Streptococcal pyrogenic exotoxin

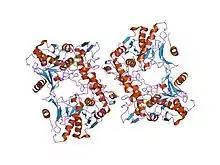
"Structure of SpeB."

SpeB is a 28 kDa protein with three major forms, mSpeB1, mSpeB2 and mSpeB3, which are categorized by variations the primary amino acid sequence. Three amino acids, C192, H340, and W357, are vital for enzymatic activity in all variants. The toxin contains a canonical papain-like domain, and mSpeB2 has an additional human integrin binding domain.